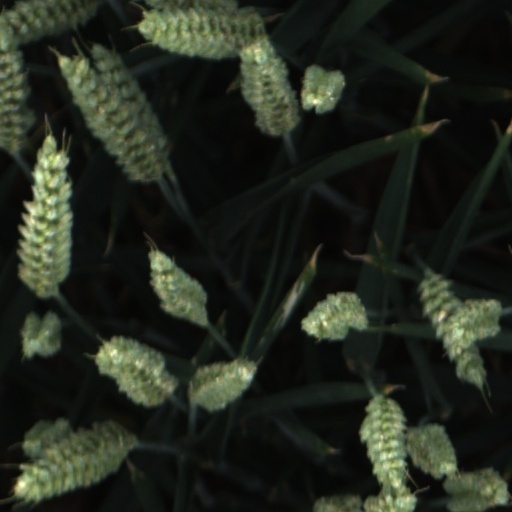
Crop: wheat